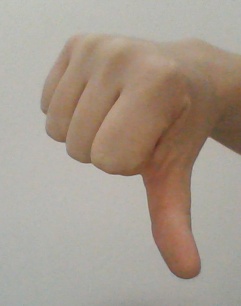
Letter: waw